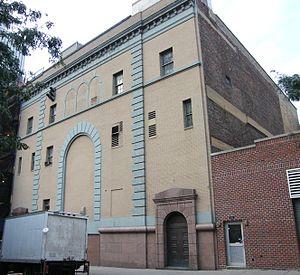
La Power Station de Berklee - New York City, anciennement connue sous le nom d'Avatar Studios est un studio d'enregistrement situé au 441 West sur la 53ᵉ Rue, entre les neuvième et dixième avenues, dans le quartier de Hell's Kitchen à Manhattan à New York.